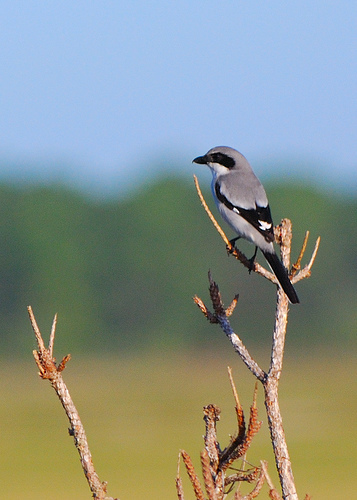
a small bird that has tones of grey and black, and also a short bill
this bird is grey, black, and white in color with a black beak and black eye rings.
this bird is grey with white and black on its wings and has a very short beak.
this mostly grey bird has a white throat and back stripes in the wings and tail.
a black and grey bird with a white breast.
a grey bird with a black bill, a black superciliary, a white throat, grey coverts, black secondaries with white tips, and a grey breast and abdomen.
this particular bird has a gray belly and black breasts and black cheek patches
this bird has wings that are grey and has a black facethe bird is small with a pointed bill, has striping on its head and the wings are grey.
a black, gray and white bird with a long tail, a small curved head, short black legs, and a small downward curved beak.
Species: Loggerhead Shrike